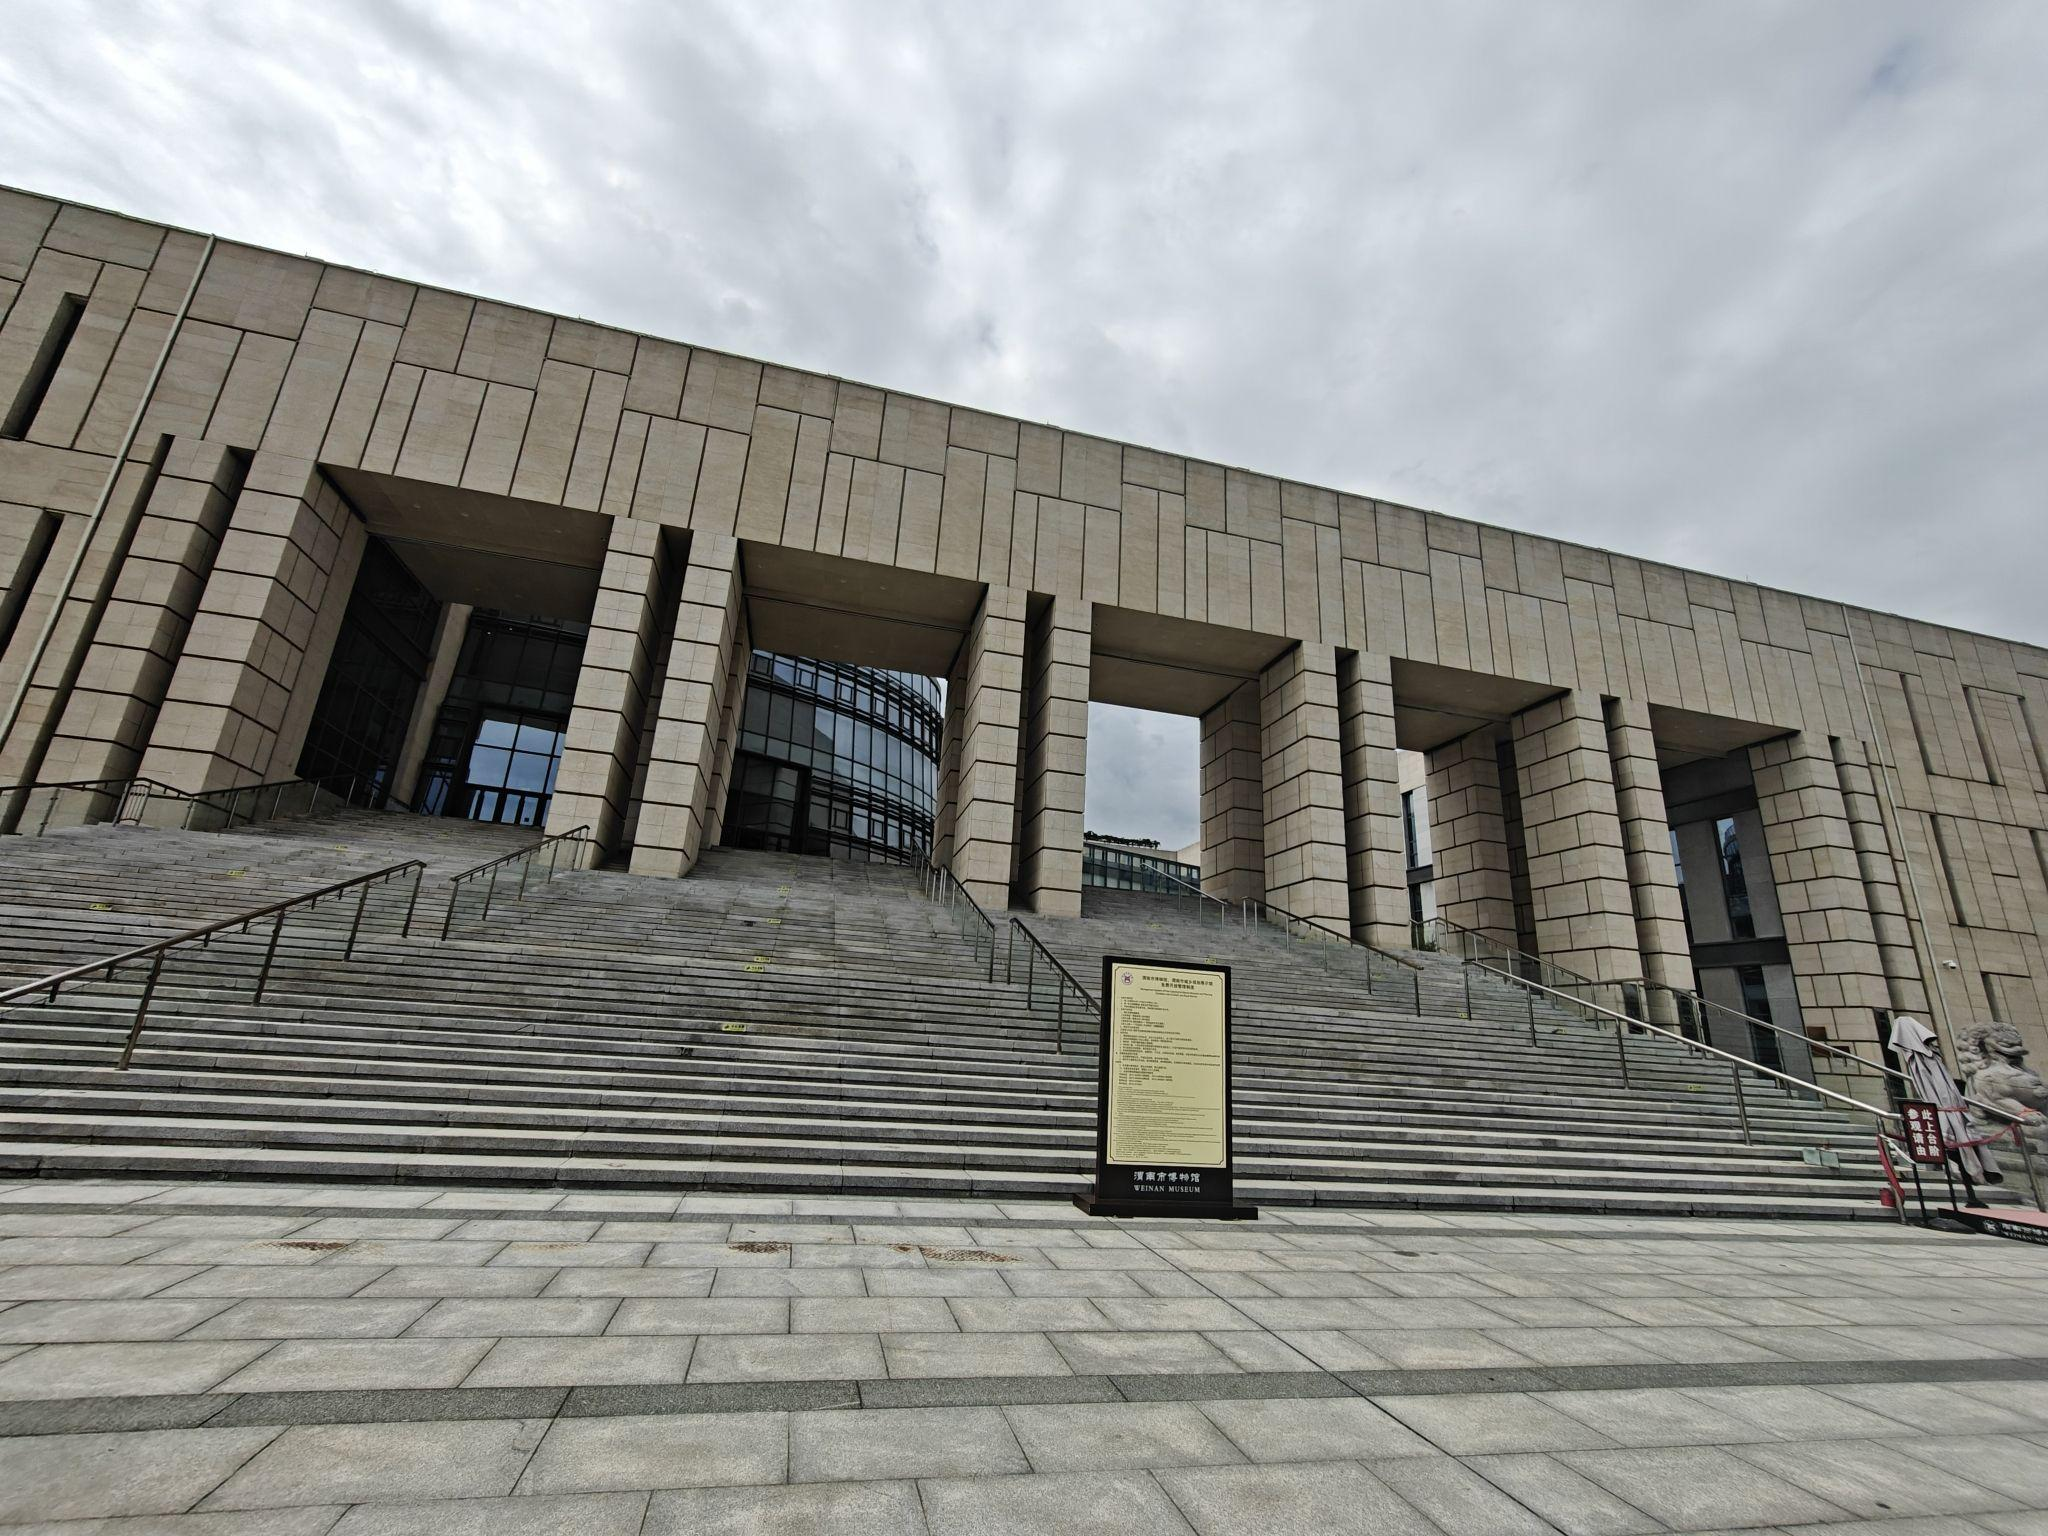
地标名称：渭南市博物馆
所在城市：渭南市·临渭区